Alexander Nikolaevich Golitsyn

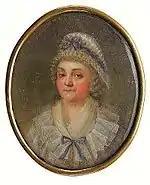
Mother of Prince Golitsyn

The only son of the captain of the guard, Prince Nikolai Sergeyevich Golitsyn (Alekseevich line), from his third marriage with Alexandra Alexandrovna Khitrovo (1736–1796), the grandson of the Moscow governor Sergei Alekseevich Golitsyn (1695–1758). Widowed two weeks after the birth of her son, the mother in 1776 married retired Major Mikhail Kologrivov. She treated her son strictly and coldly, but the influential court lady Marya Perekusikhina fell in love with the "funny and pungent" boy and, by order of Catherine II, in 1783 he was enrolled in the Page Corps moving from Moscow to Saint Petersburg.